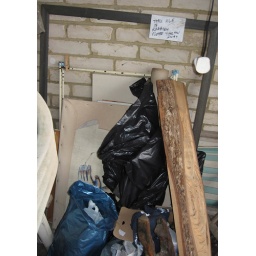
I put a sign on this pile, it's near the door on the right side